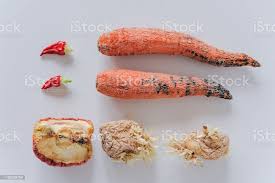
Waste category: biological